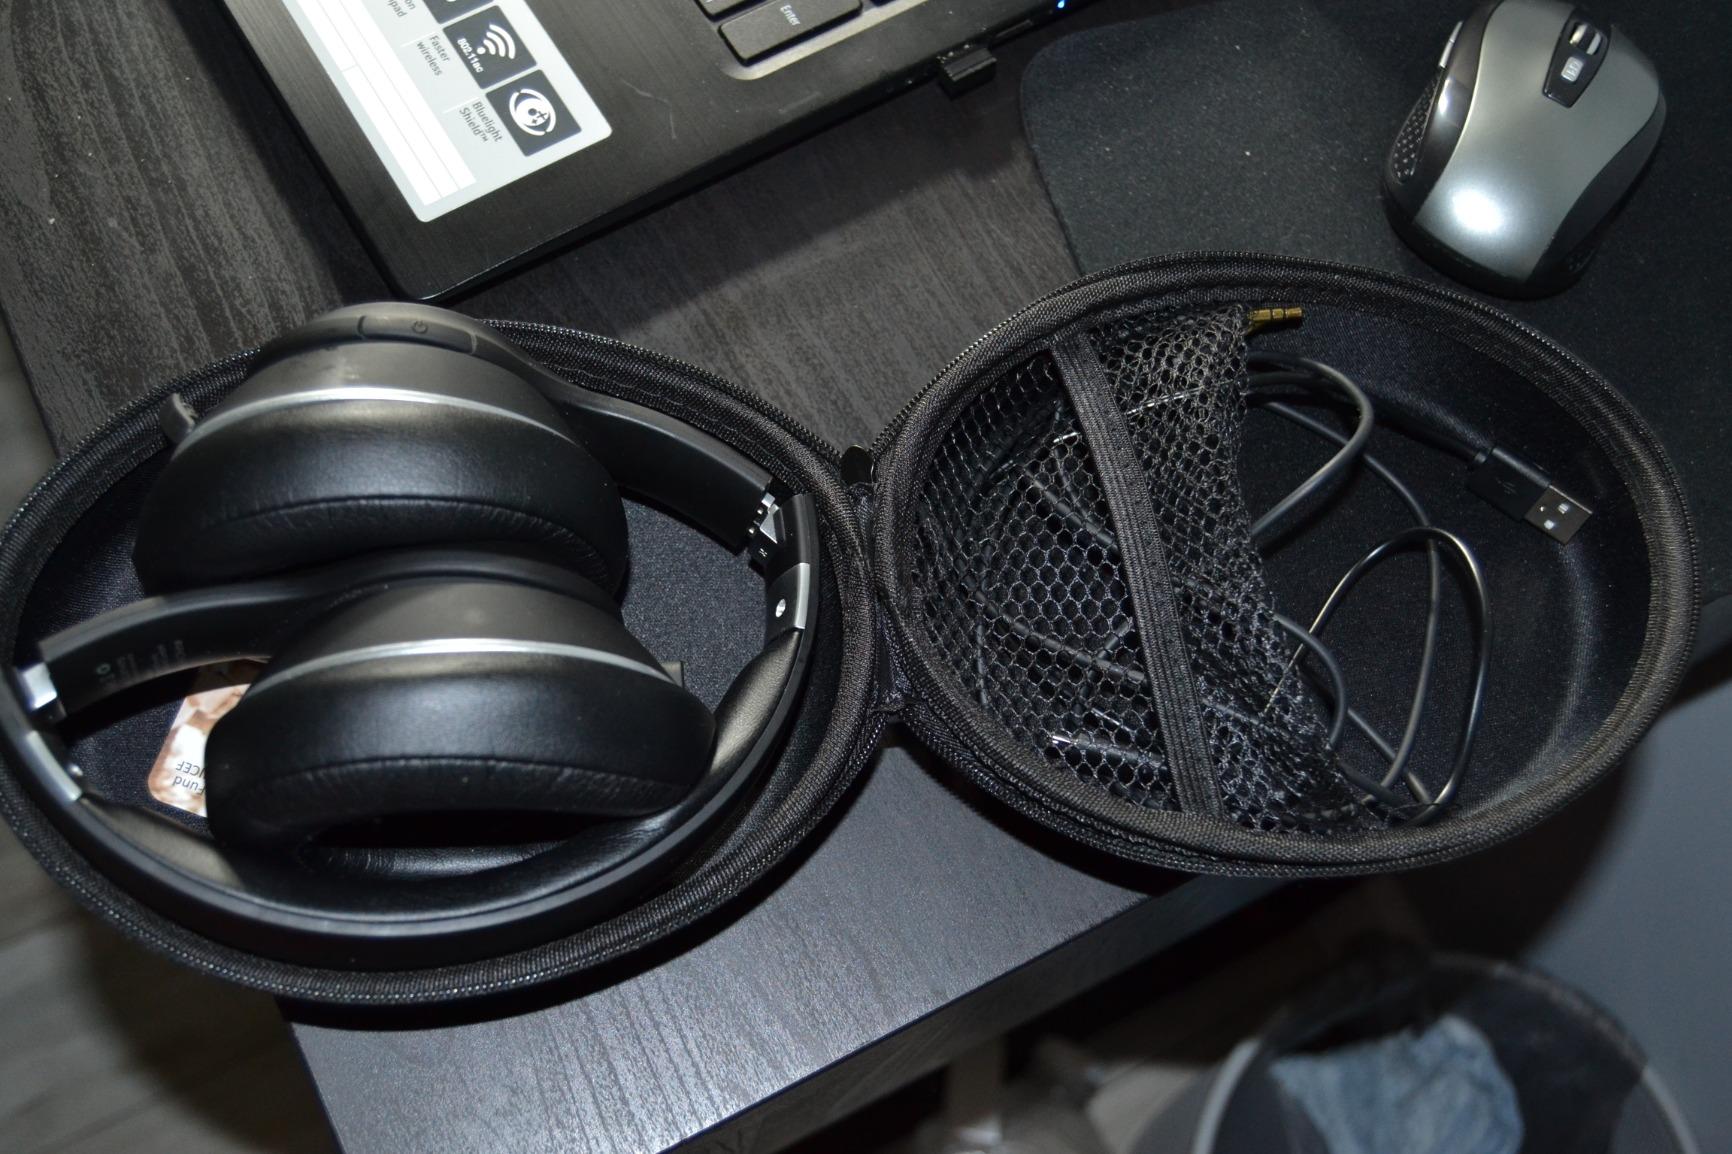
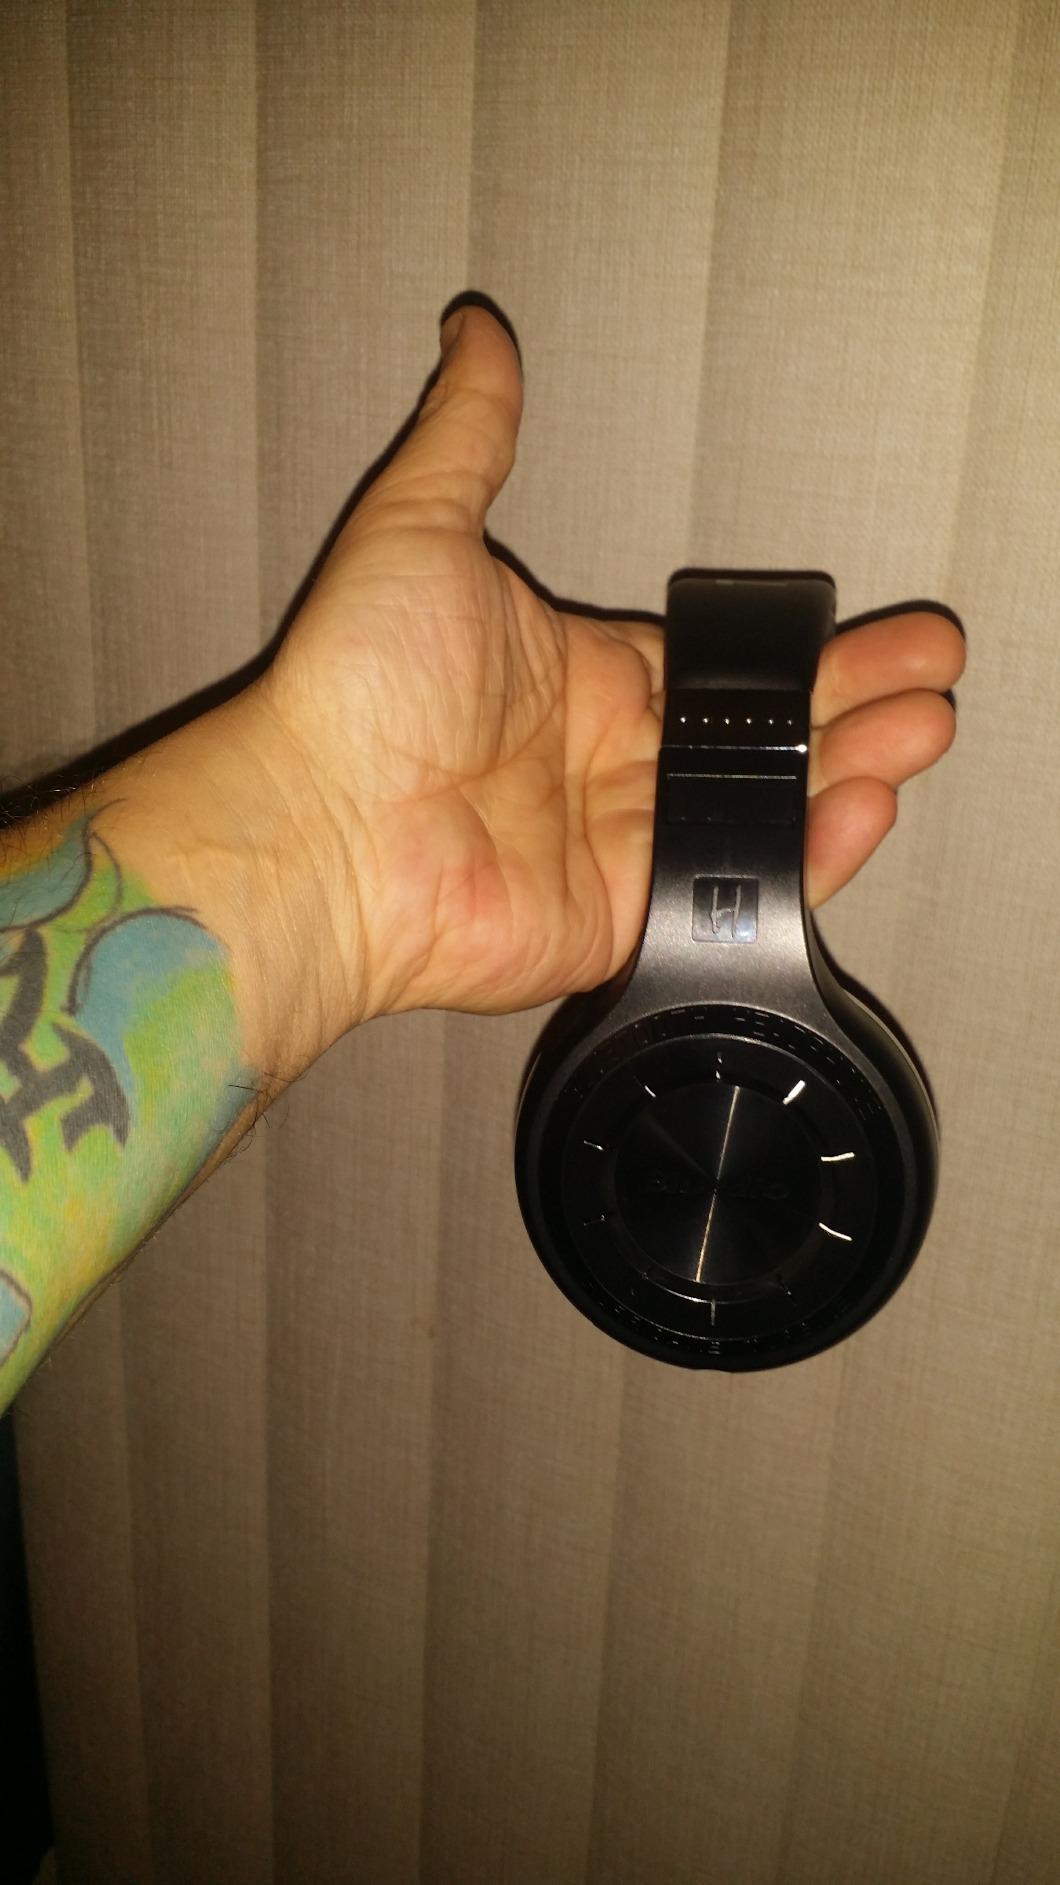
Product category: headphones
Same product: no